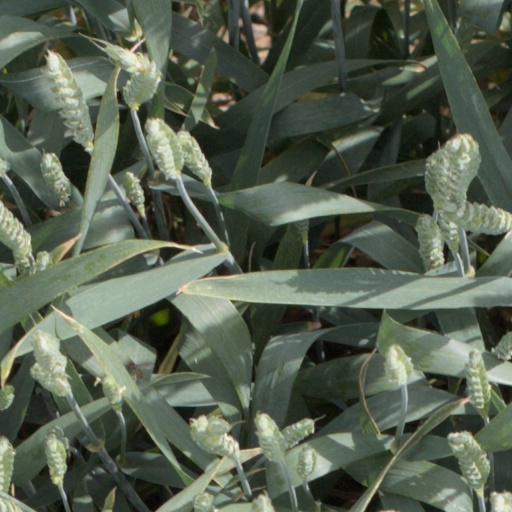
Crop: wheat